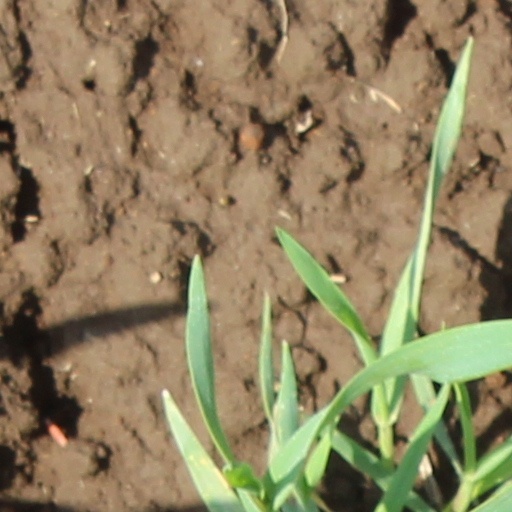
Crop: wheat